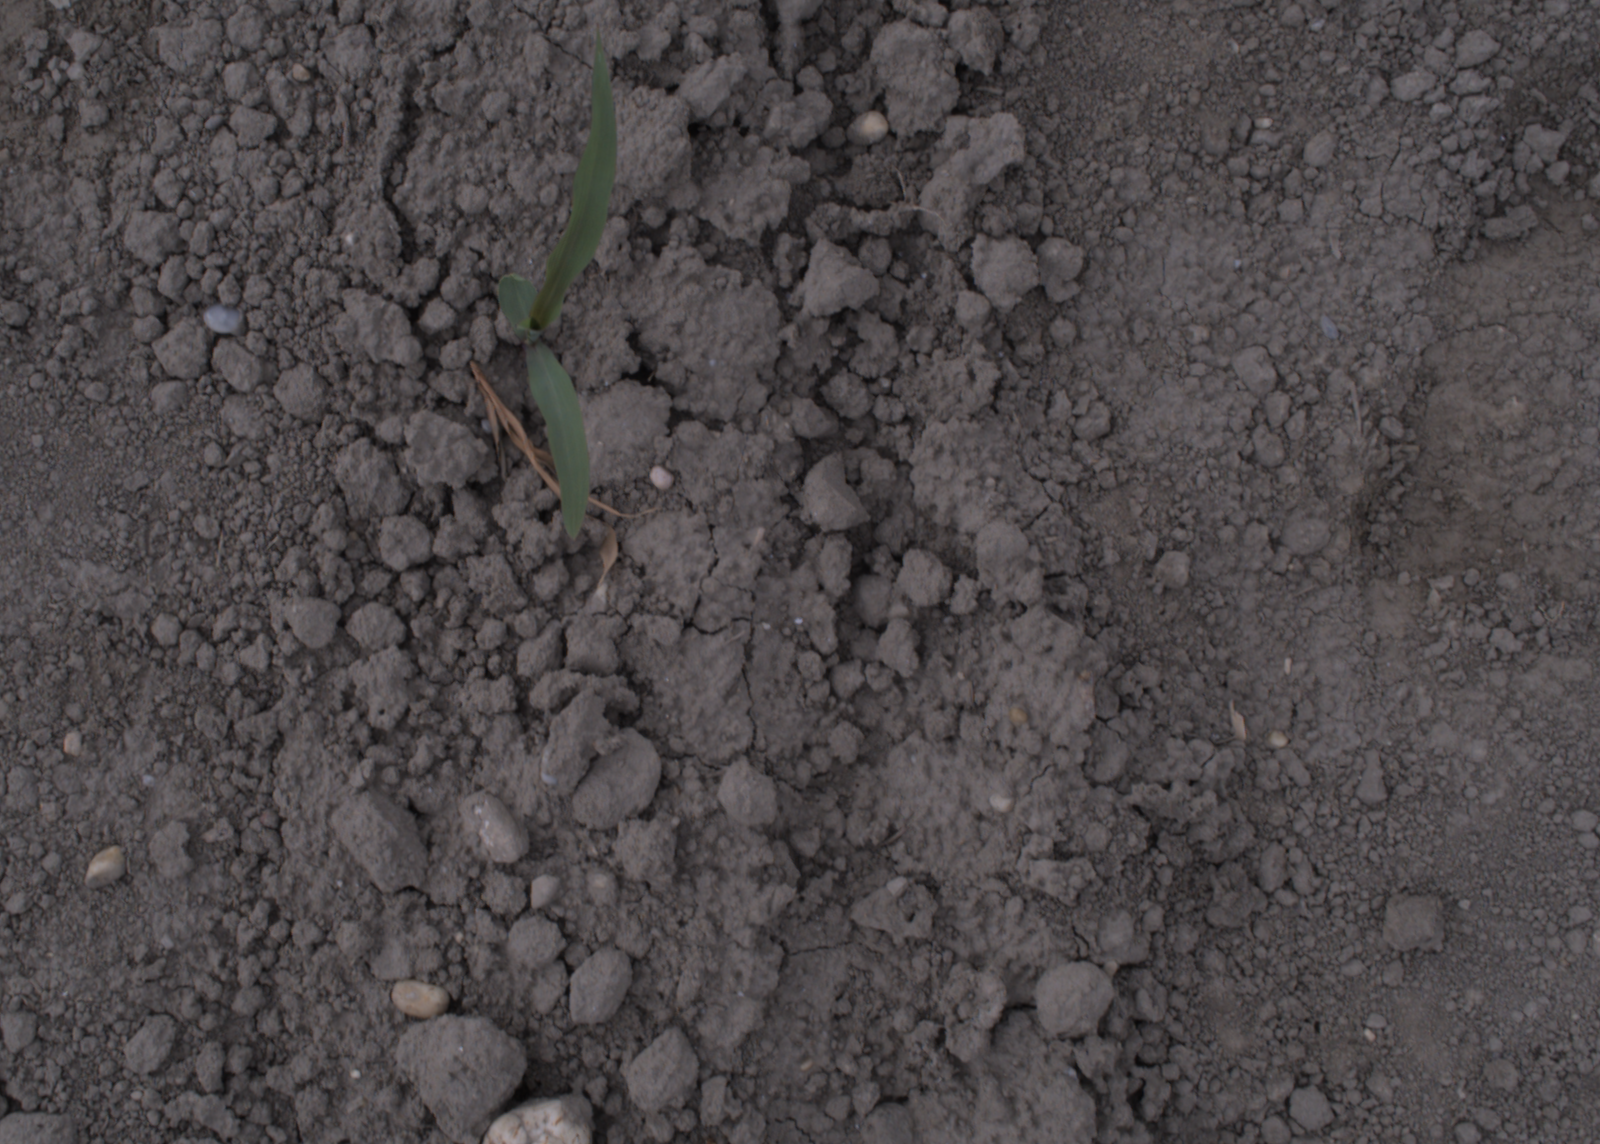
Capture date: 17.08.2020 12:04:40
Weather: cloudy
Wind: light
Seeding date: 21.07.2020
Plant canopy height (mm): 910